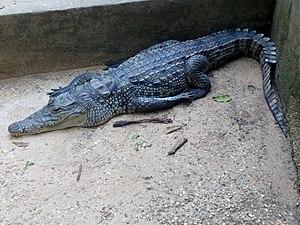
Le jardin botanique et zoologique de l’Université d’Abomey-Calavi est composé d’espèces diverses tant animales que végétales. Une des espèces animales de ce jardin est ce crocodile
Osteolaemus tetraspis, unique représentant du genre Osteolaemus, est une espèce de crocodiliens de la famille des Crocodylidae.